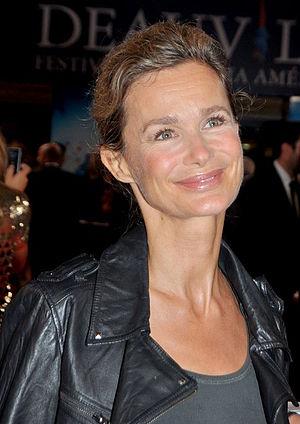
Marie-Sophie L. au festival du film américain de Deauville
Plus belle la vie est un feuilleton télévisé français créé d'après une idée originale d'Hubert Besson et des personnages imaginés par Georges Desmouceaux, Bénédicte Achard, Magaly Richard-Serrano et Olivier Szulzynger. Diffusé du lundi au vendredi sur France 3 depuis le 30 août 2004, il met en scène le quotidien des habitants d'un quartier imaginaire de Marseille, le Mistral.